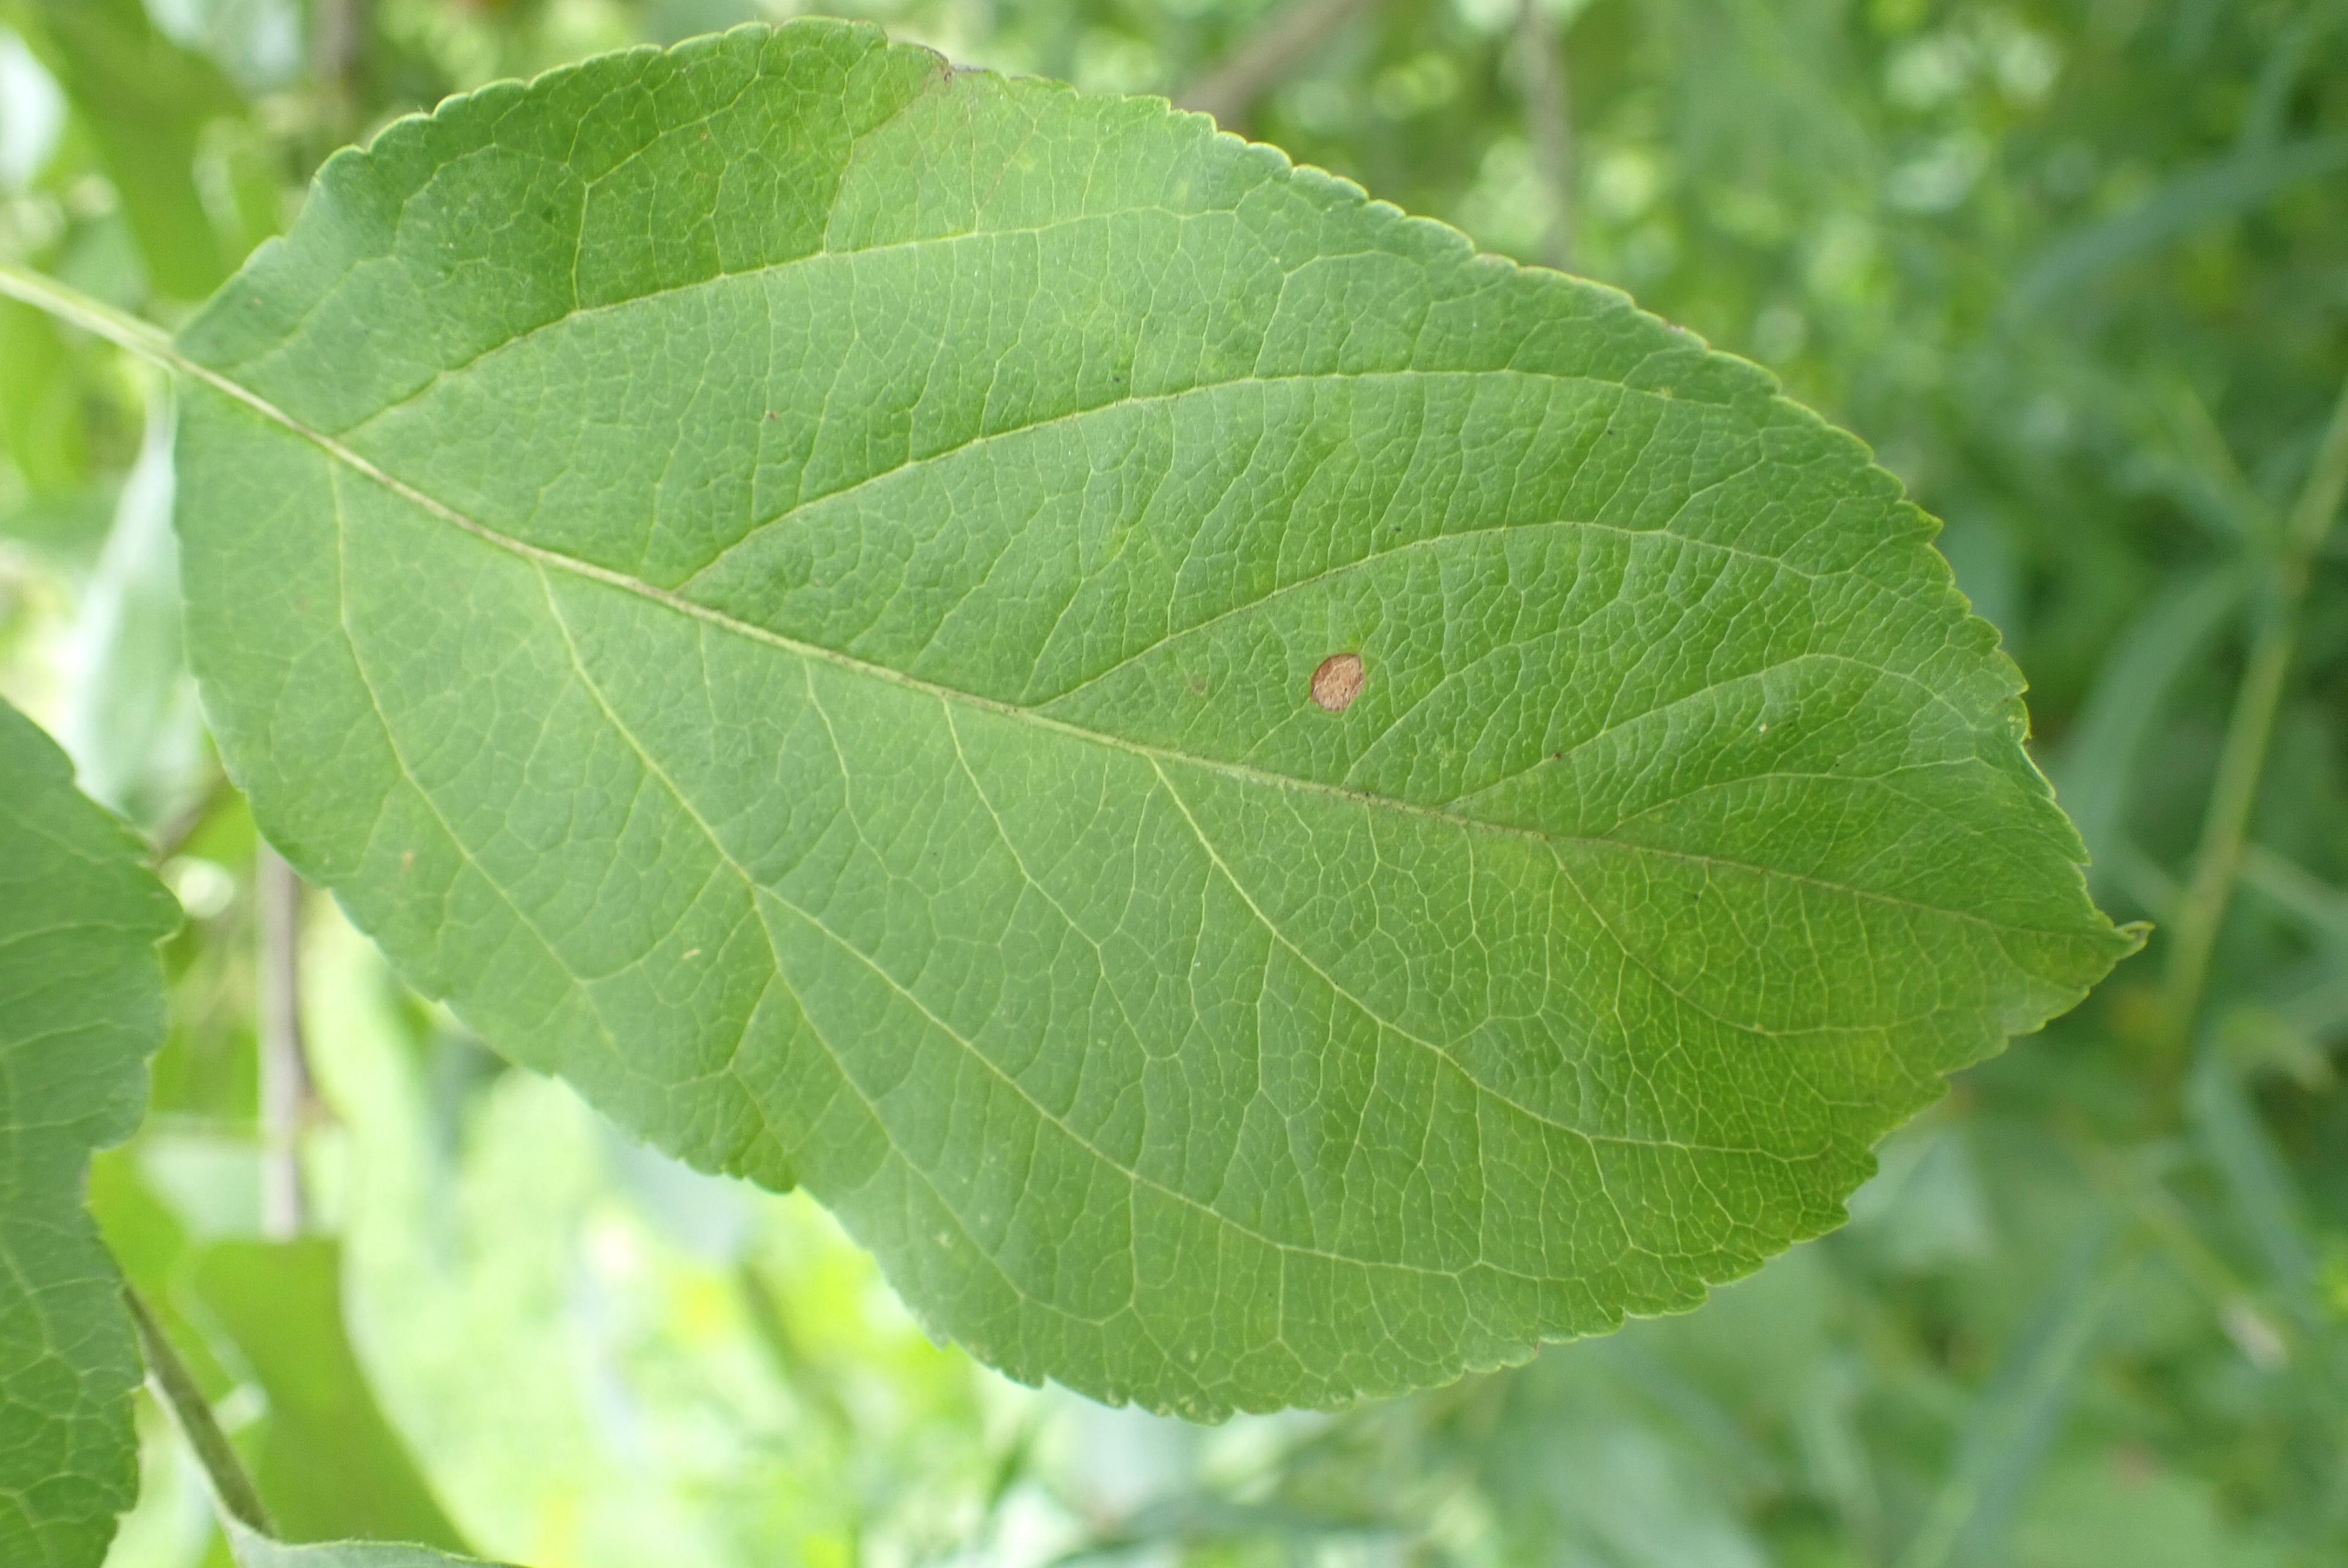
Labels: frog_eye_leaf_spot